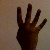
The image shows a hand gesture representing the number 4 in Indian Sign Language.